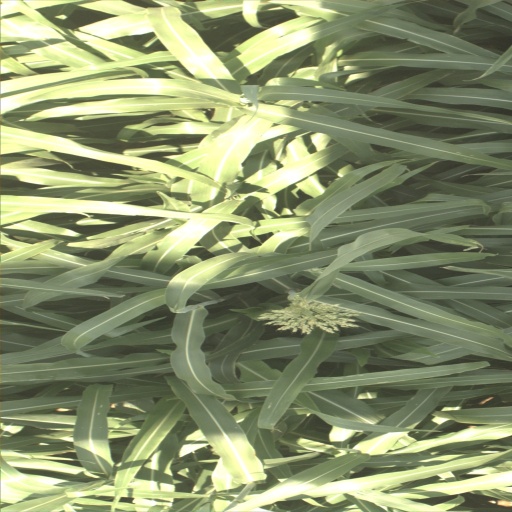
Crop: sorghum